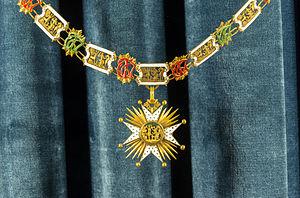
Grand Collier de l'Ordre de Saint-Hubert (Bavière), détail. Schatzkammer, Residenz, Munich, Bavière, Allemagne.
L'ordre de Saint-Hubert était le plus ancien et le plus prestigieux des ordres de chevalerie de Bavière.